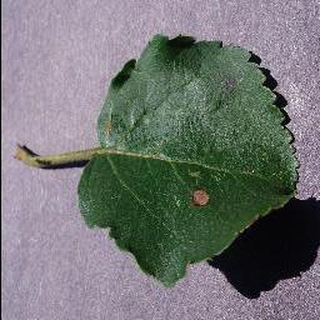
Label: apple_black_rot